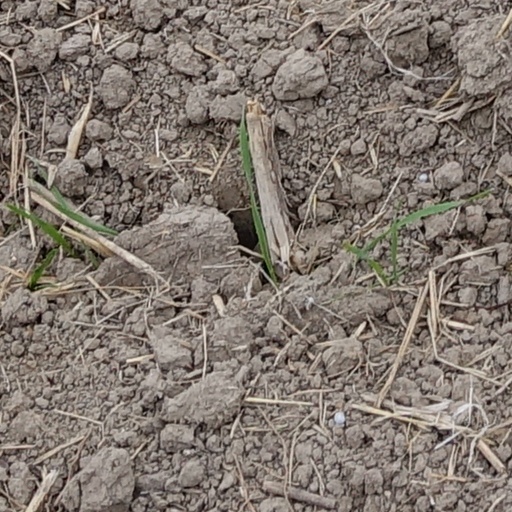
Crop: wheat